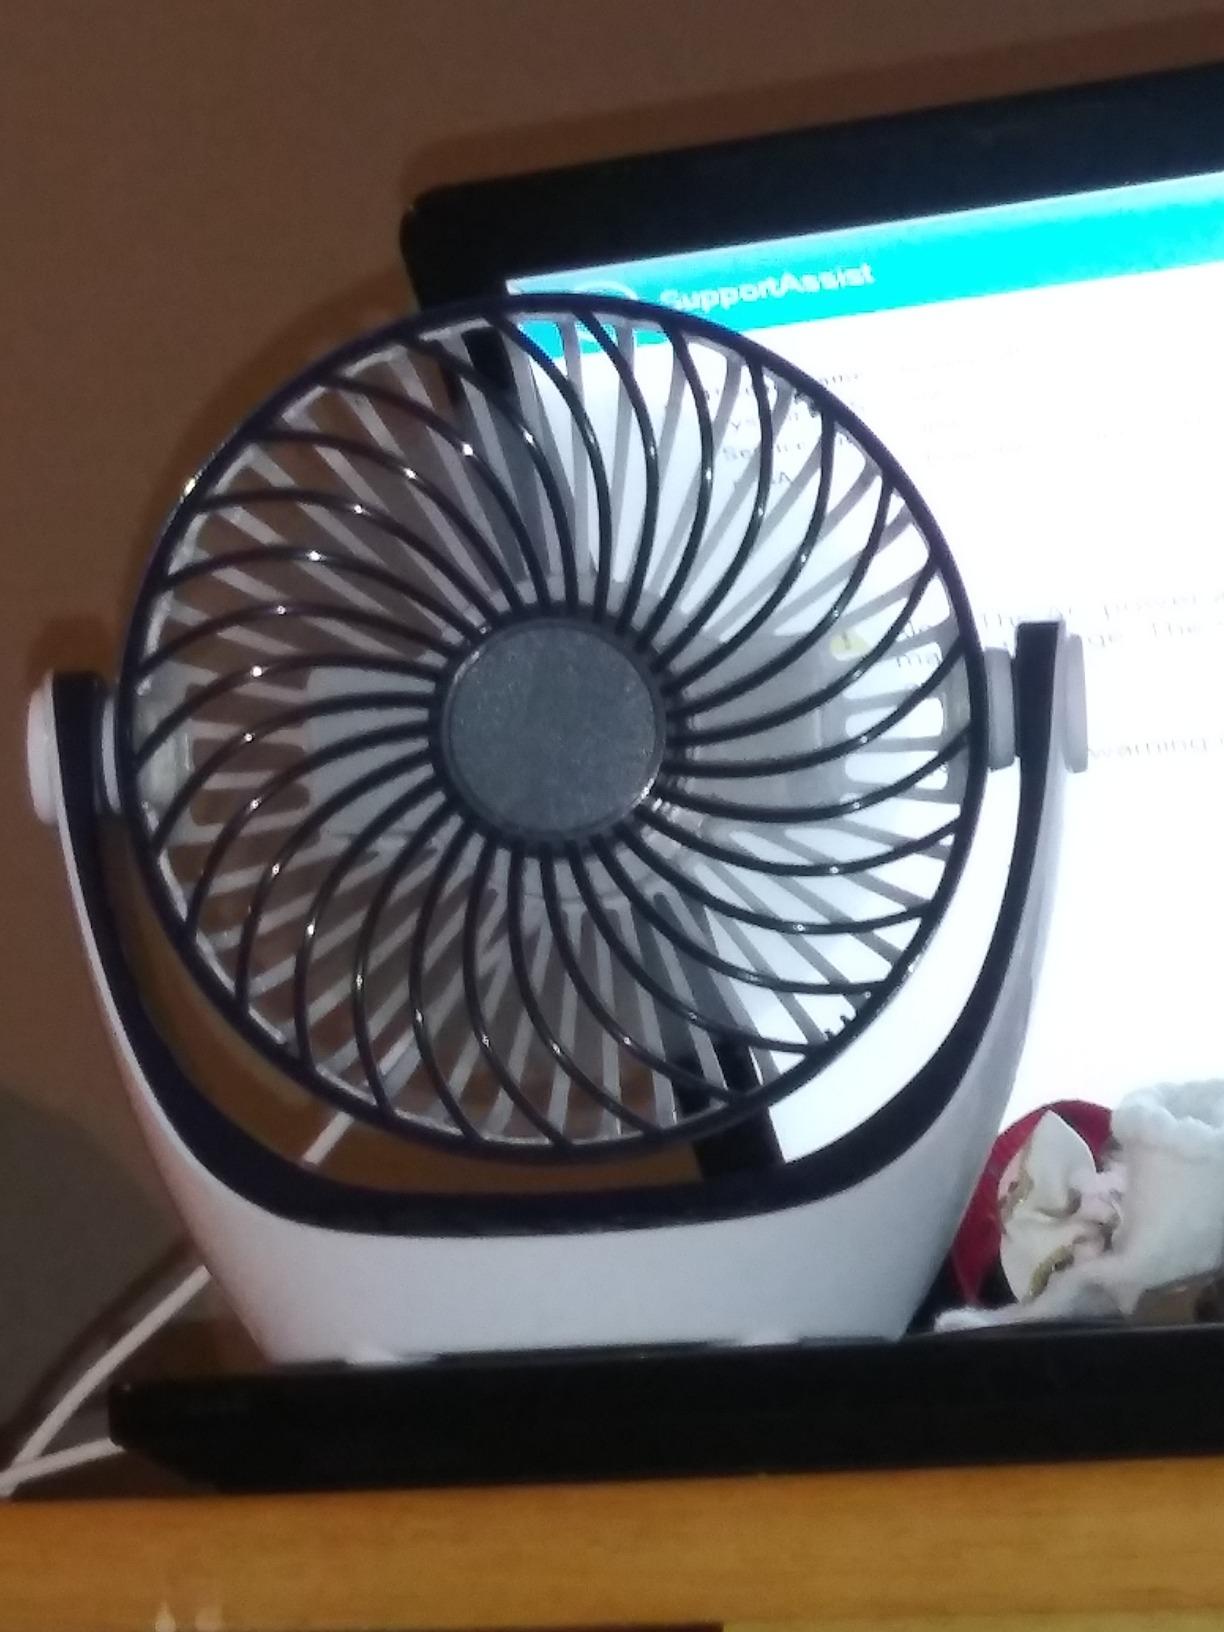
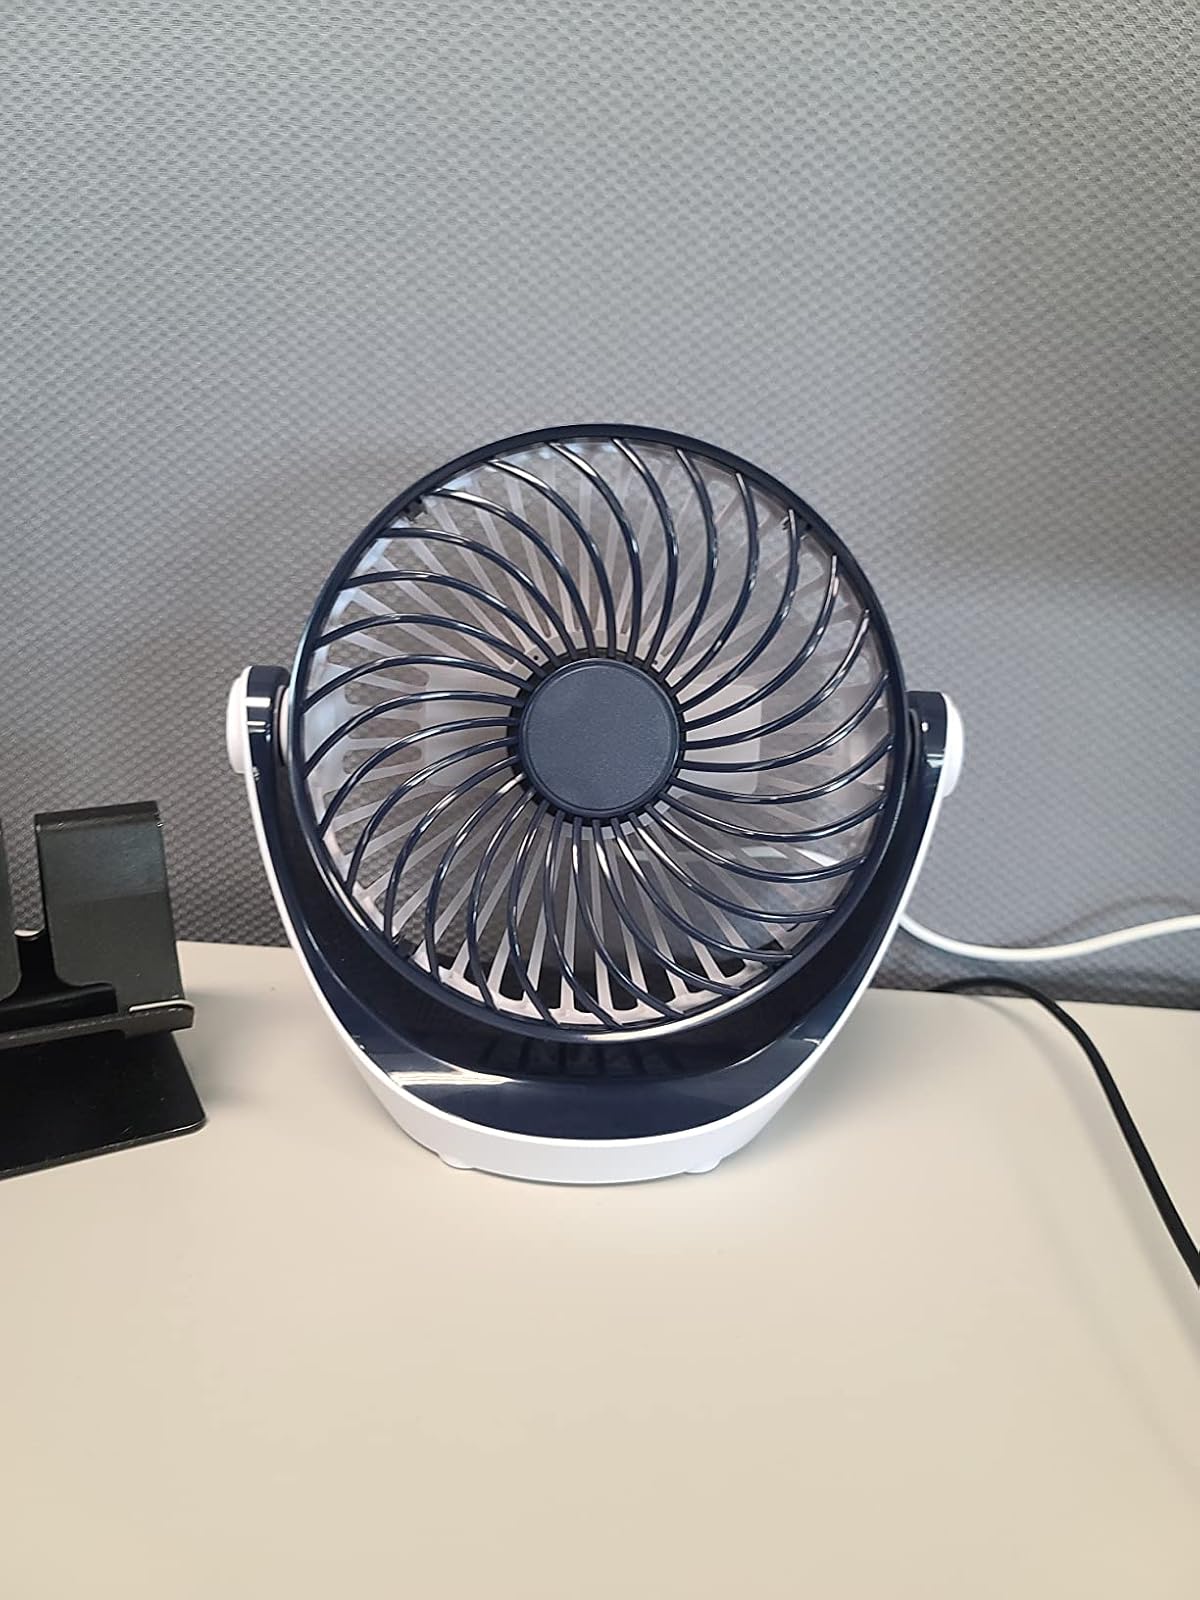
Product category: fan
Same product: yes